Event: Nepal Earthquake
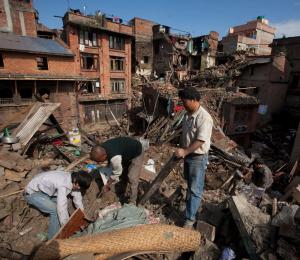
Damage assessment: damage